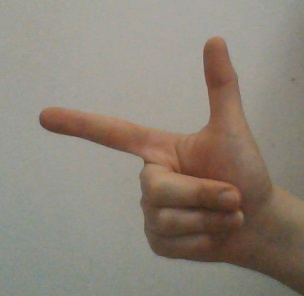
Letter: yaa